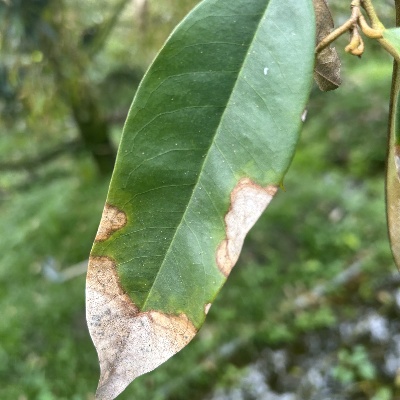
Label: Leaf_Colletotrichum